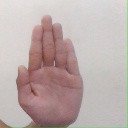
अक्षर: ध